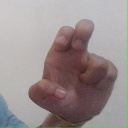
अक्षर: अ